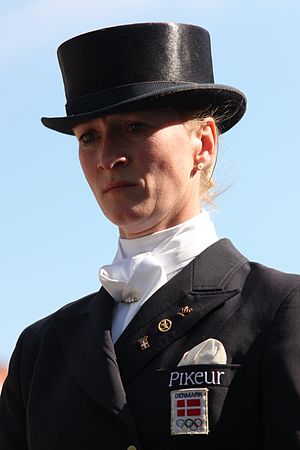
Nathalie zu Sayn-Wittgenstein-Berleburg
Prinsesse Nathalie i 2013
Prinsesse Nathalie til Sayn-Wittgenstein-Berleburg er en tysk-dansk prinsesse og dressurrytter. Hun er yngste datter af Prins Richard af Sayn-Wittgenstein-Berleburg og Prinsesse Benedikte af Danmark. Som dressurrytter stiller hun op for Danmark og har repræsenteret nationen to gange ved de olympiske lege.